1935 in Canada

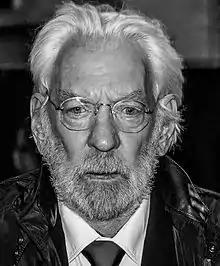
Donald Sutherland at the London premiere of "" in 2014

On radio, PM Bennett declares "reform means Government intervention[,] control and regulation [and] the end of laissez faire"